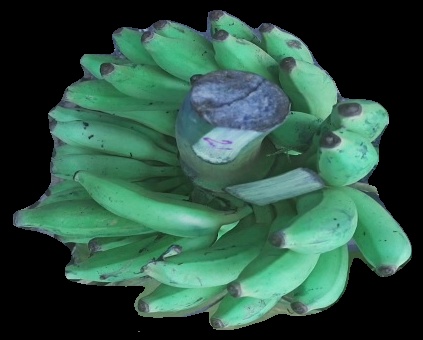
Variety: elakki-bale
Grade: grade2